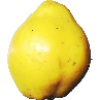
Label: quince